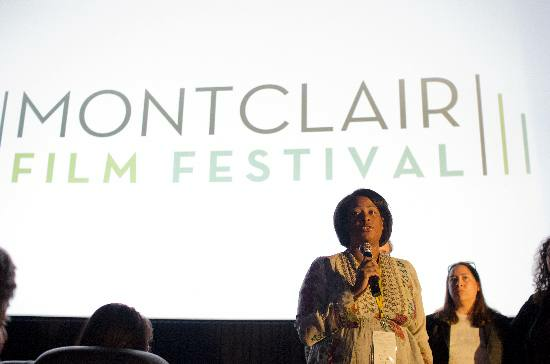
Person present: Yes